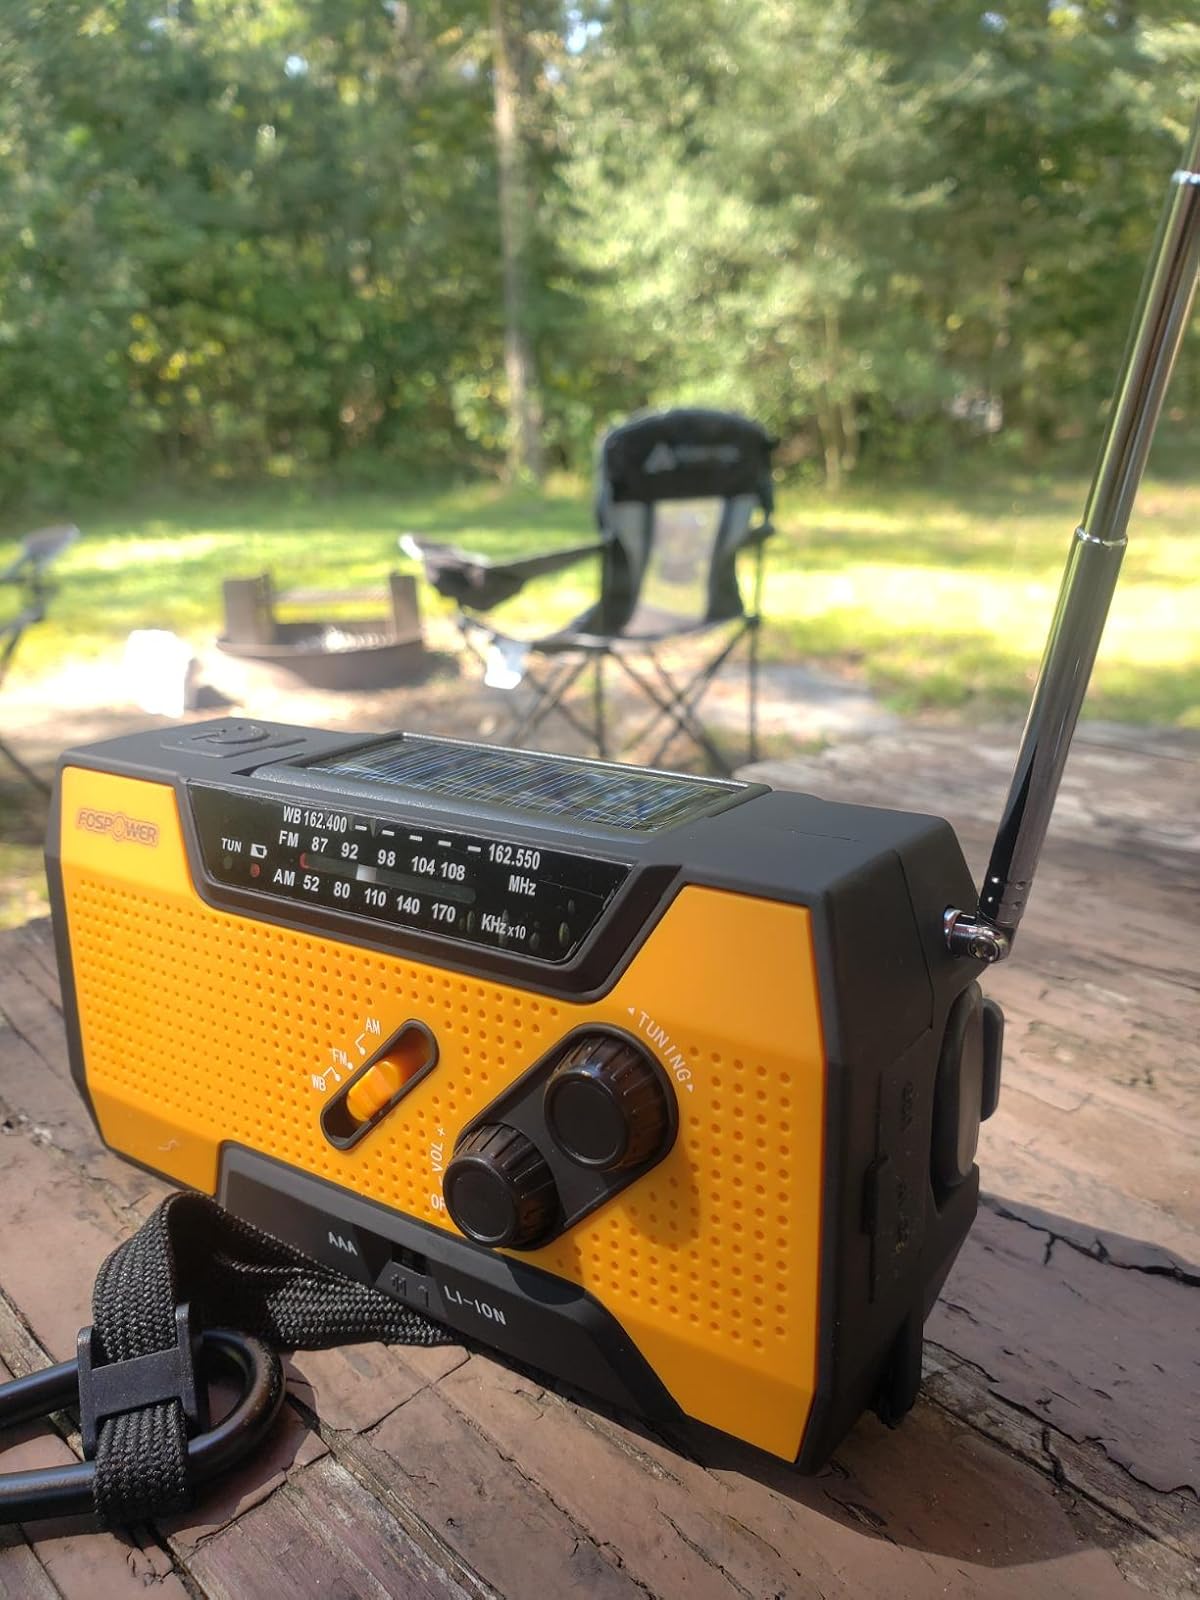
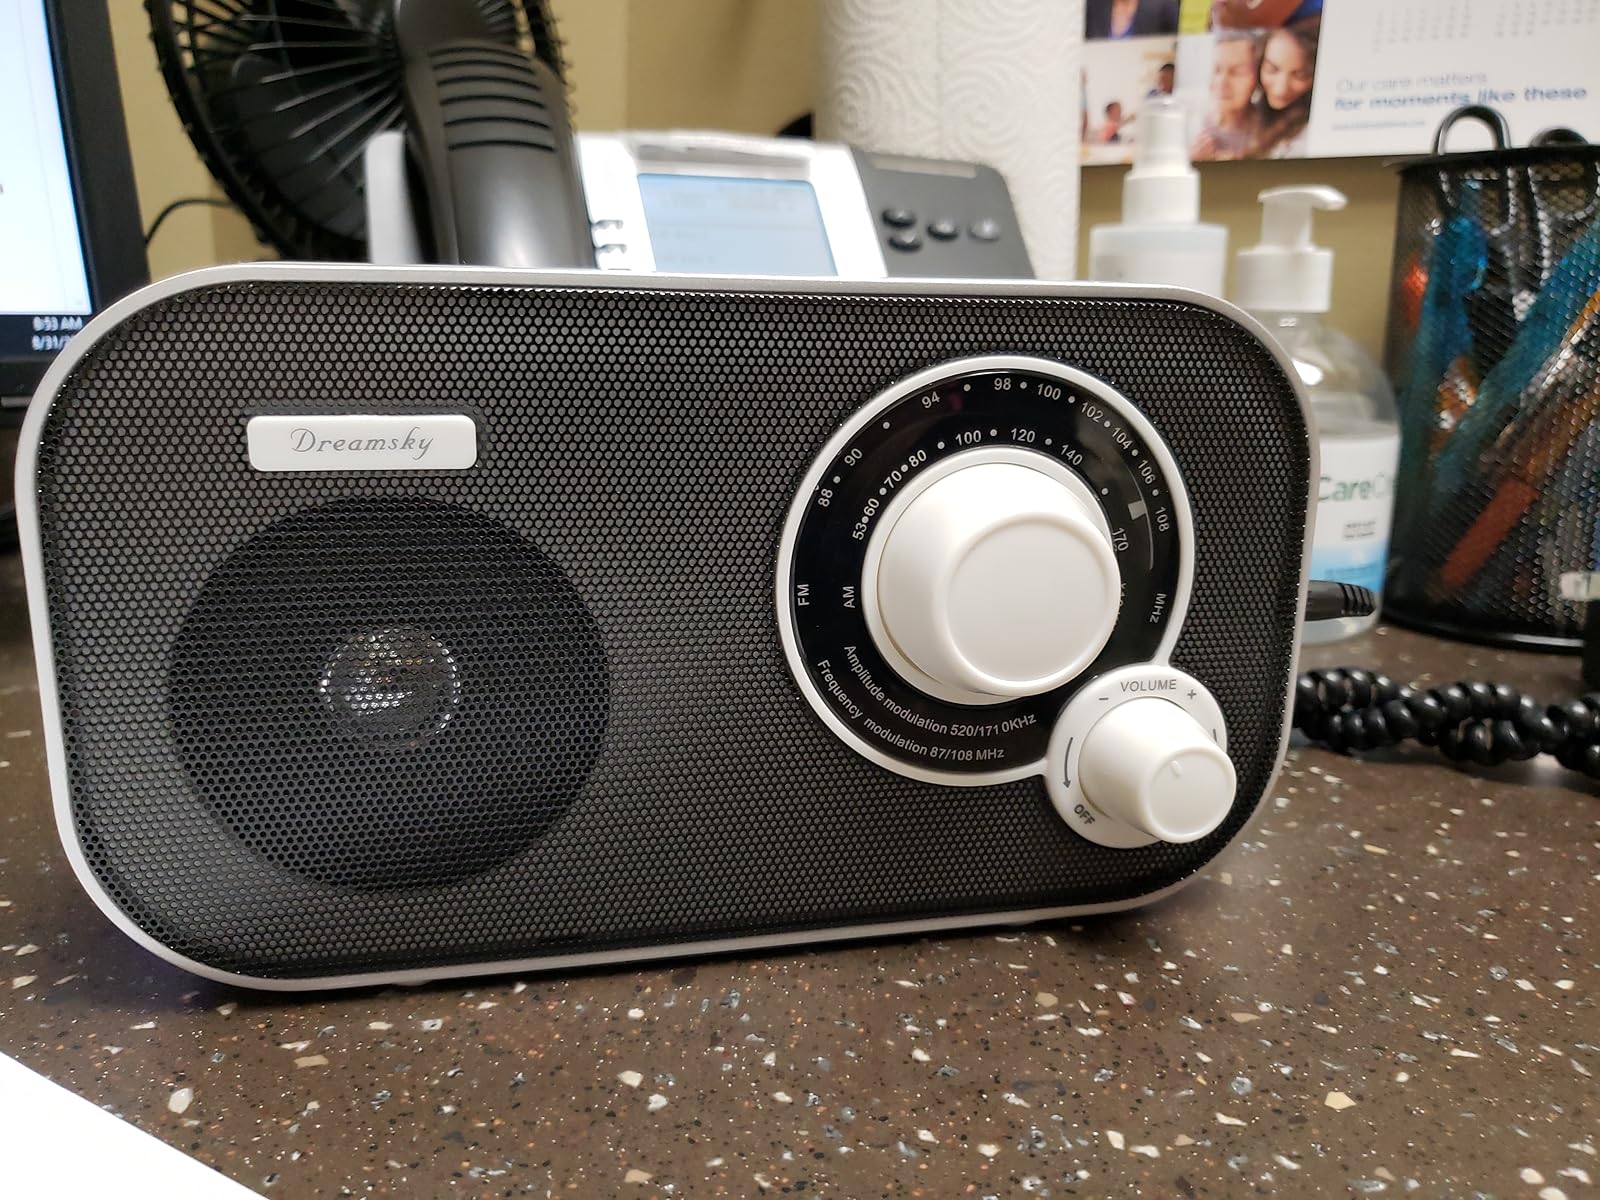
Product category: radio
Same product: no